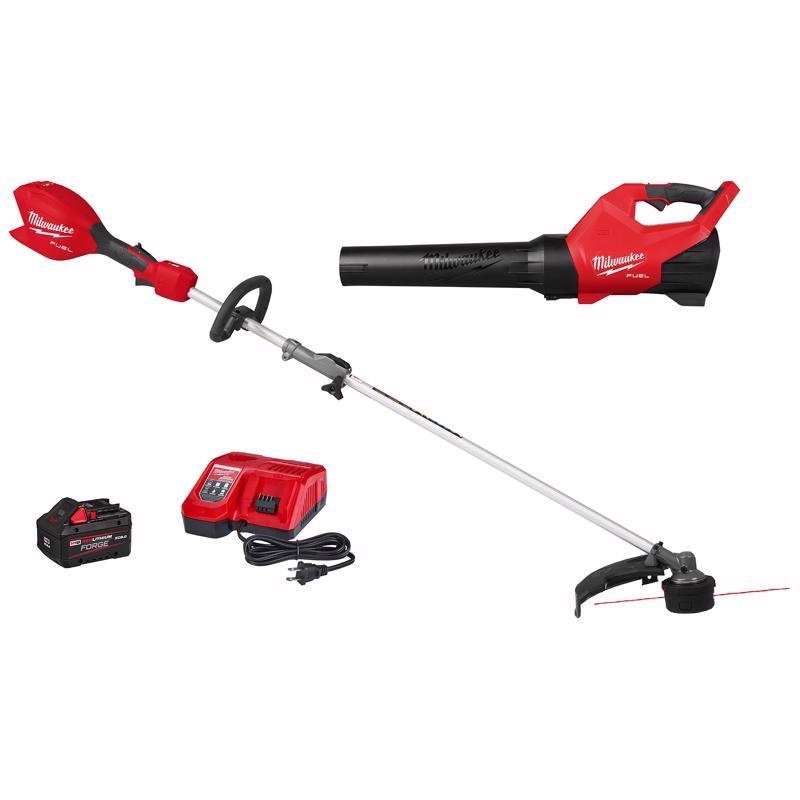
Milwaukee M18 FUEL 3031-21 16 in. 18 V Battery Trimmer and Blower Combo Kit (Battery & Charger)
Since the company began in 1924, Milwaukee Tool has led the industry in developing innovative solutions that deliver increased productivity and unmatched durability for professional construction users. Whether it is through our world-leading M12 and M18 cordless systems, the ground-breaking performance of our M12 and M18 Fuel products, jobsite lighting, time-saving accessories, or innovative hand tool and storage products, we are dedicated to delivering a continuous flow of advanced, trade-specific solutions. We invest the time to work side-by-side with real users to understand the demands of a constantly changing workplace and how we can best deliver solutions for a safer, more productive jobsite. Through a thorough evaluation of the job at hand - the frustrations, needs, and previous limitations - we set out to completely rethink a solution and deliver the game-changing innovation seen across all our product lines. Milwaukee Tool is not simply a manufacturer - we are progressive problem solvers.
Brand: MILWAUKEE ELECTRIC TOOL CORP
Category: Home & Garden > Lawn & Garden > Outdoor Power Equipment > Outdoor Power Equipment Sets